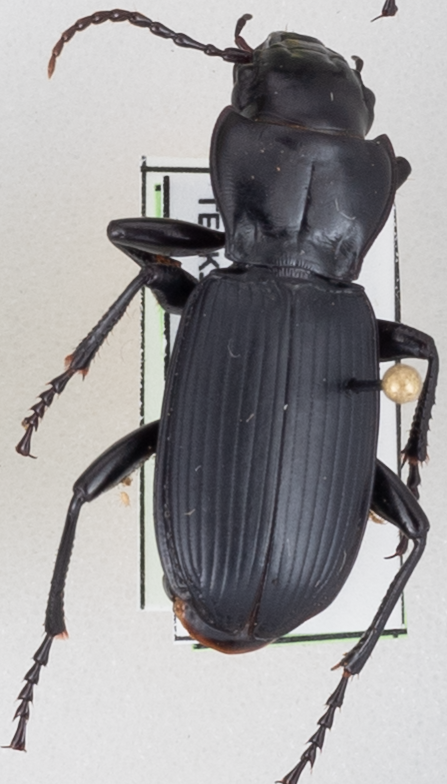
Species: Pterostichus lama
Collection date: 2021-07-20
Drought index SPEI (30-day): -2.09
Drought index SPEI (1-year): -2.09
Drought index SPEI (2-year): -2.09